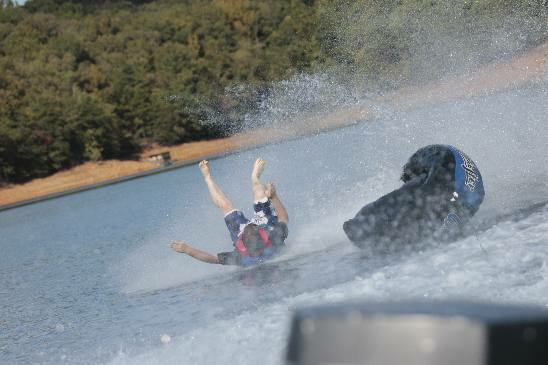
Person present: Yes